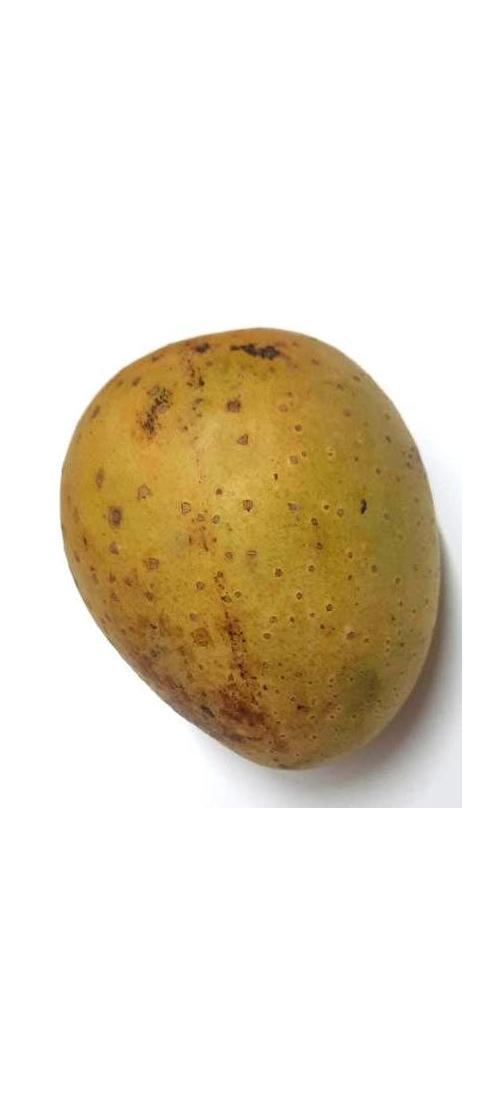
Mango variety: Gourmoti